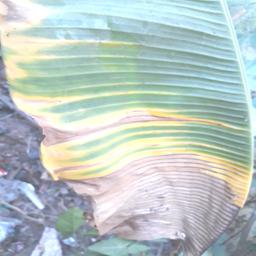
Label: POTASSIUM DEFICIENCY